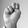
ASL letter: N